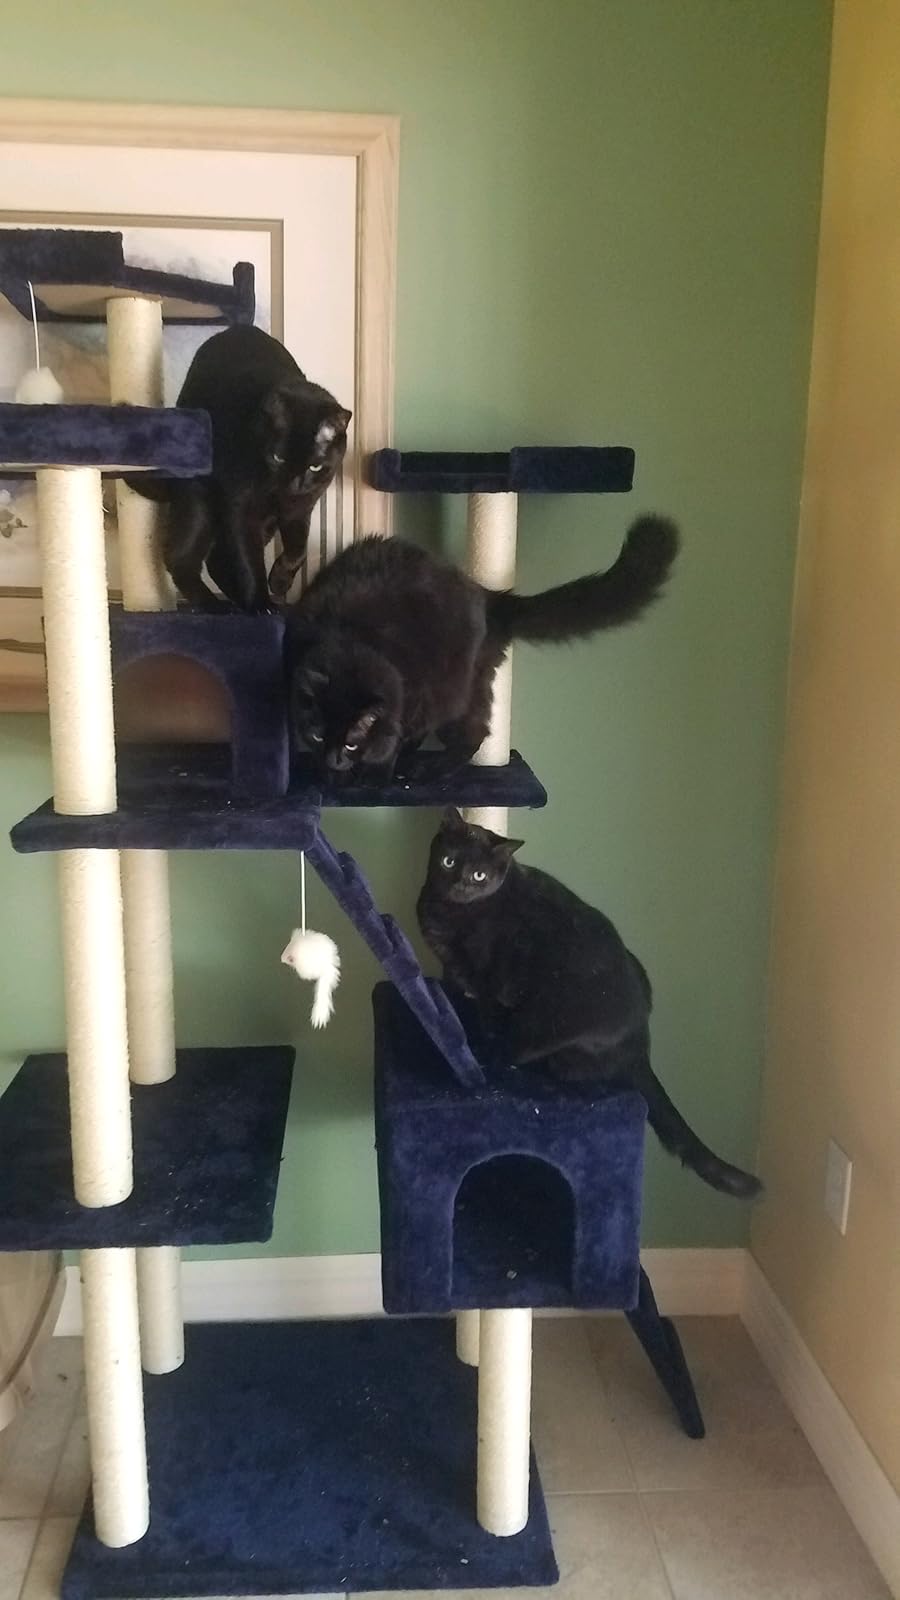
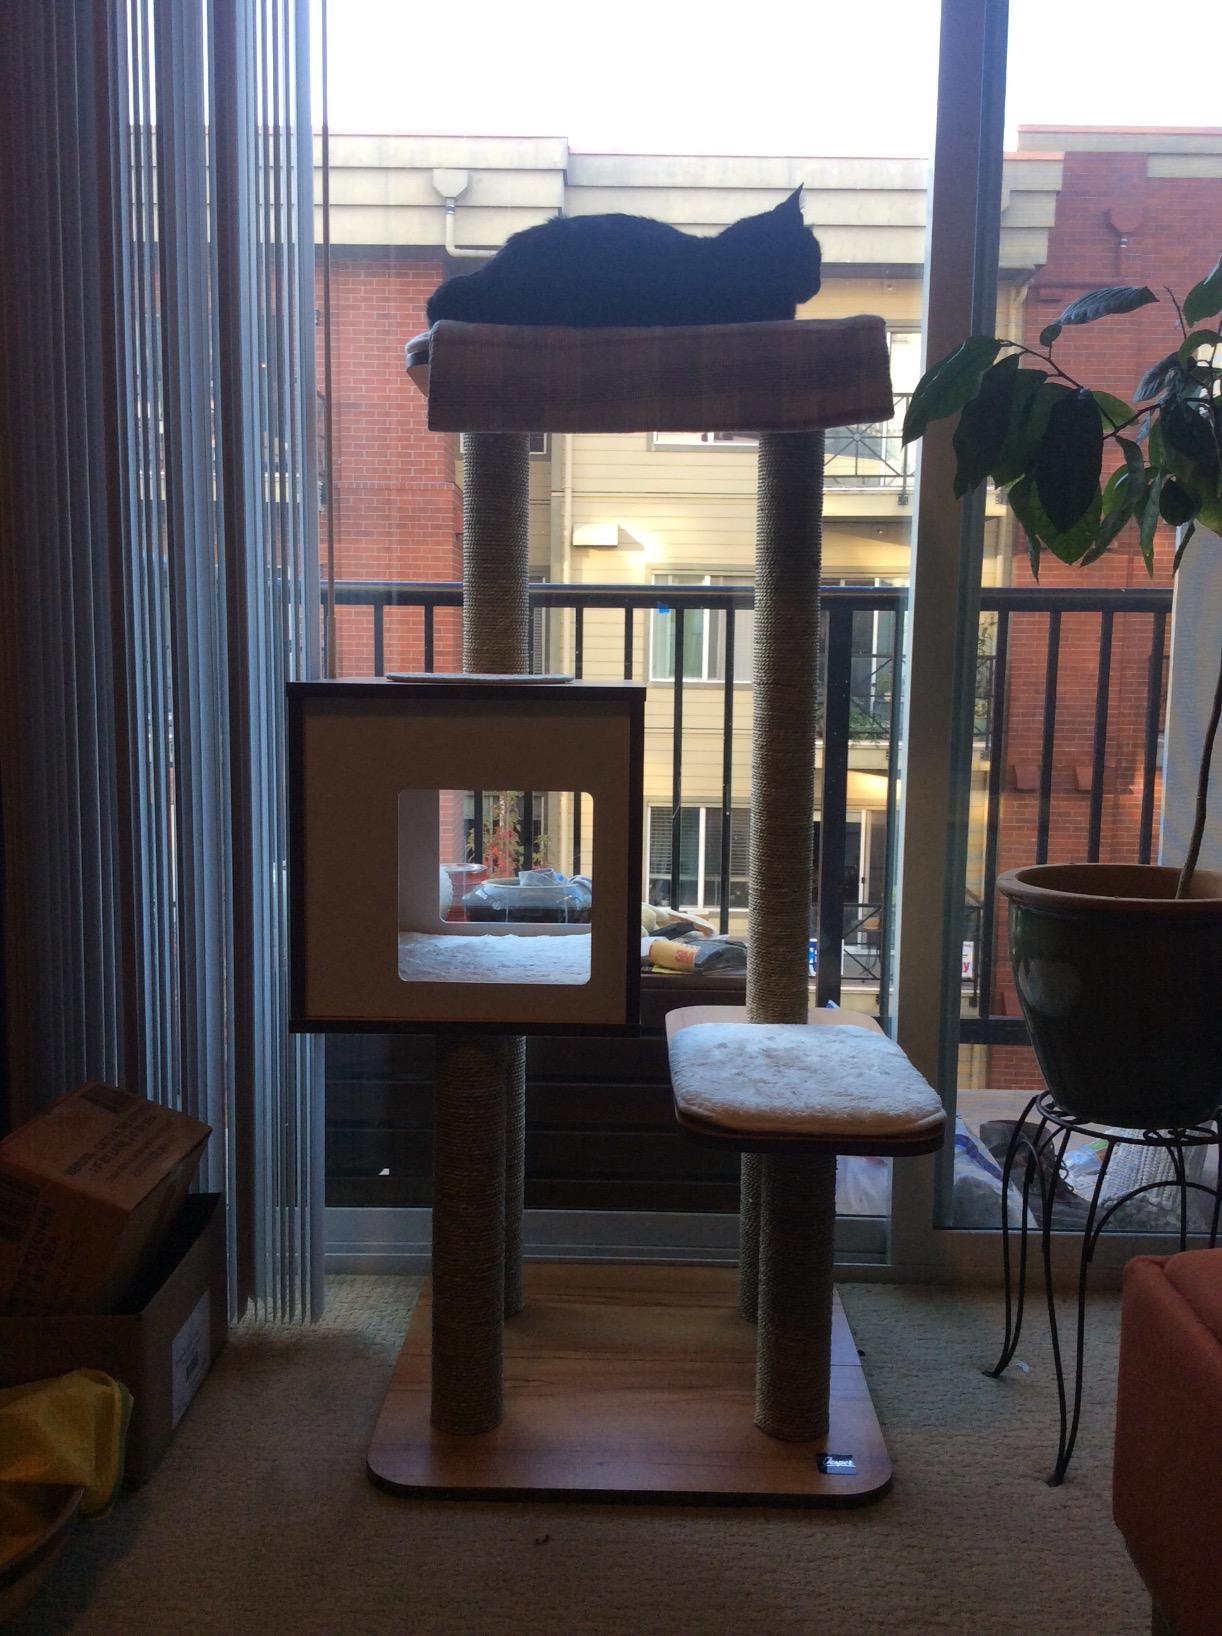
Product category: items_cat tree
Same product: no